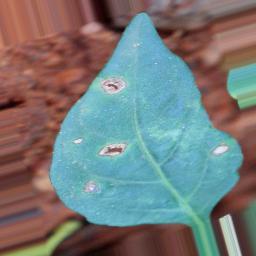
Label: cercospora